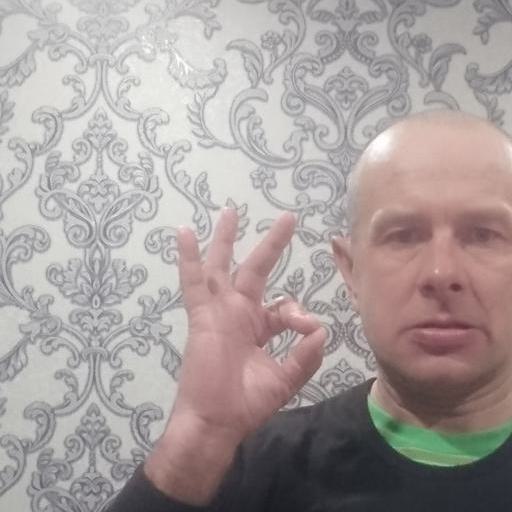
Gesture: ok